Sergei Witte

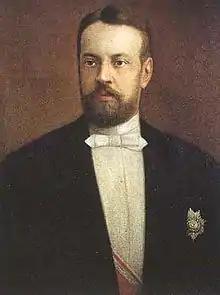
Witte in the 1880s

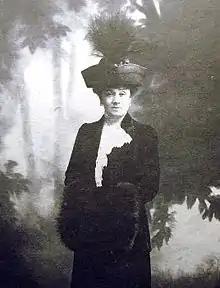
Mathilda Witte, picture by Karl Bulla

Witte worked in railroad management for 20 years after he had begun as a ticket clerk. He caught the attention of Finance Minister Ivan Vyshnegradsky, who appointed him as Russian Director of Railway Affairs within the Finance Ministry, where he served from 1889 to 1891. During that period, he oversaw an ambitious program of railway construction. Until then, less than one fourth of the small railway systems were under direct state control, but Witte set about expanding the rail lines and getting the railway service under control as a state monopoly. Witte also obtained the right to assign employees based on their performance or merit, rather than for patronage for political or familial connections. In 1889, he published a paper, "National Savings and Friedrich List", which cited the economic theories of Friedrich List and justified the need for a strong domestic industry, to be protected from foreign competition by customs barriers.